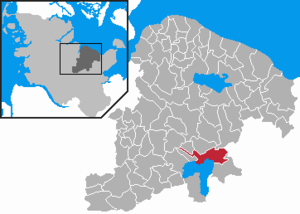
Plön
Byen Plöns beliggenhed i Kreis Plön
Plön er en by i det nordlige Tyskland, beliggende i landskabet Holstensk Schweiz i delstaten Slesvig-Holsten. Byen ligger direkte ved Großer Plöner See.